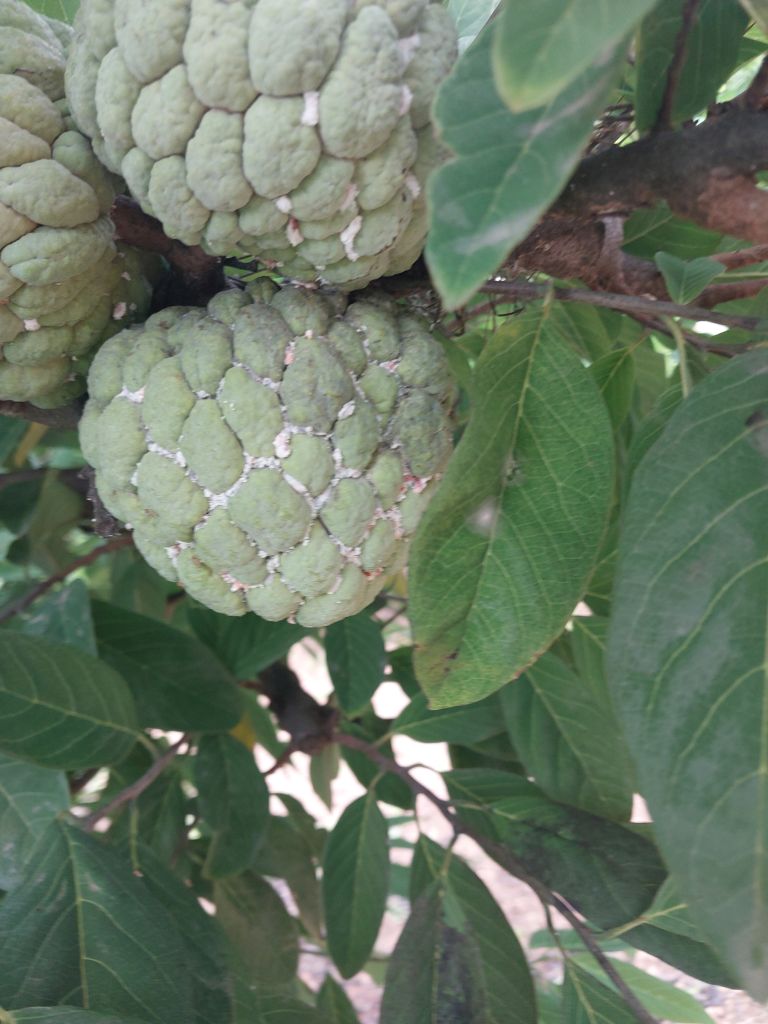
Disease label: Mealy Bug